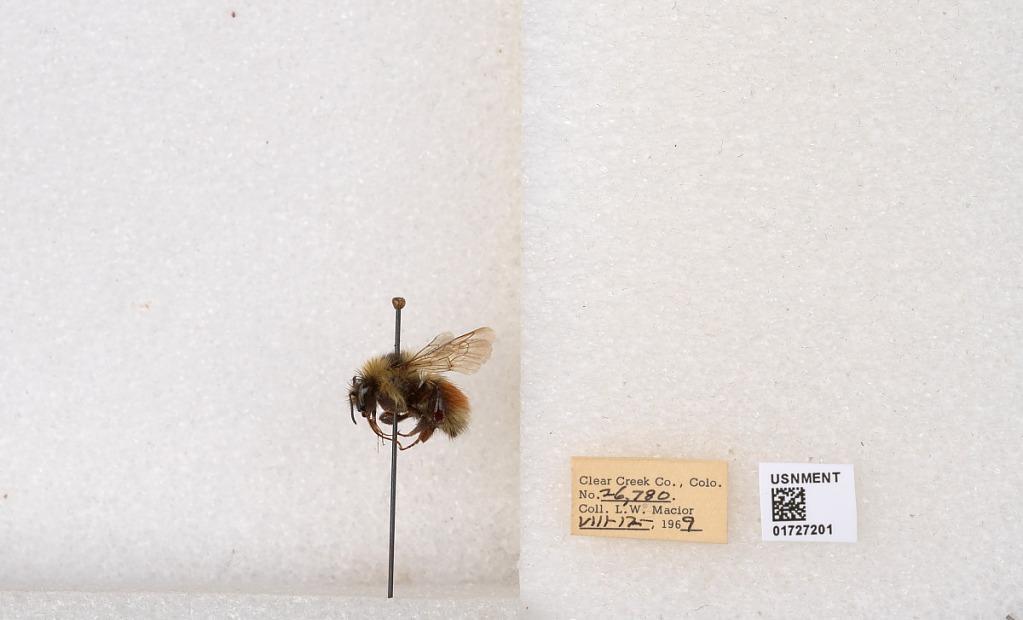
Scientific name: Bombus (Pyrobombus) sylvicola Kirby
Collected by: L. Macior
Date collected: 1969-8-12
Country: United States
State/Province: Colorado
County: Clear Creek
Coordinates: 39.7006, -105.694